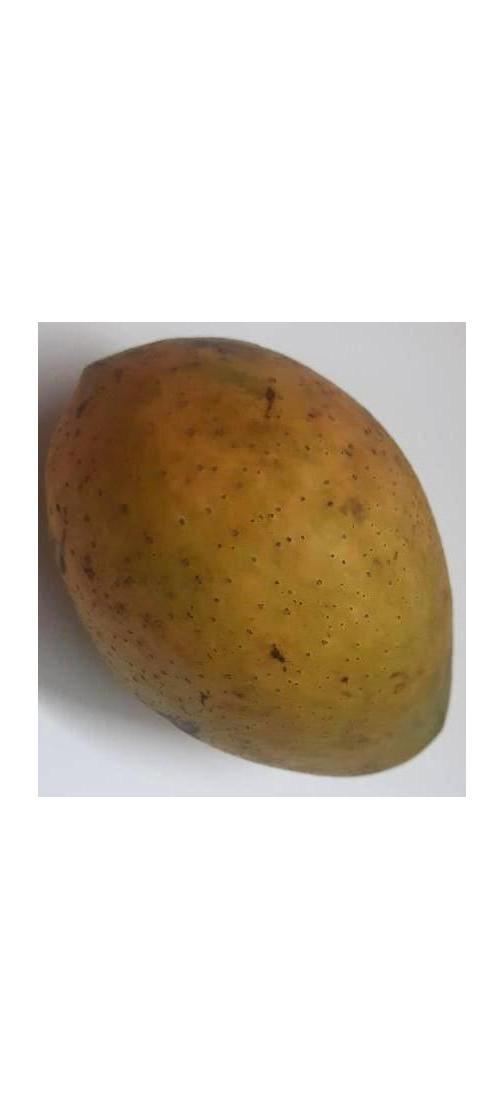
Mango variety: Ashshina Classic